Countryliner

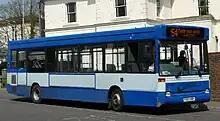
Metrobus liveried Countryliner Plaxton Pointer 1 bodied Dennis Dart SLF in Tunbridge Wells in April 2009

The final licence held by Countryliner Group, "RJB (UK) Limited", with five O-licences for buses based at Borden, Hampshire, was not part of the inquiry, being in the Western Traffic Area as opposed to the South Eastern and Metropolitan area. To overcome the cut to the licences, Countryliner stopped operating several routes, and numerous routes changed to different licences. To overcome the immediate cut to the "Countryliner Coach Hire Limited" licence, Surrey routes 10/11, 98, 478, 678, 823, and E303 were abandoned, the 10/11, 478 and 678 Surrey County Council tenders all being taken on at short notice by Arriva from the next day of operation, similarly the 823 by Safeguard Coaches and the E303 by Reptons Coaches.